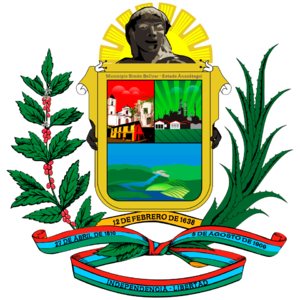
Simón Bolívar est l'une des 21 municipalités de l'État d'Anzoátegui au Venezuela. Son chef-lieu et capitale de l'État est Barcelona. En 2011, la population s'élève à 421 424 habitants.